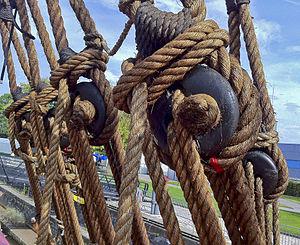
Nœuds de ride sur les caps de mouton de bas hauban de L'Hermione à Rochefort (Charente Maritime)
Le nœud de ride est un nœud d'arrêt.